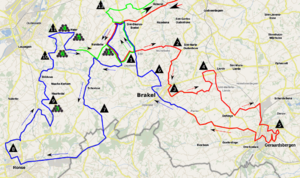
La 72ᵉ édition du Circuit Het Nieuwsblad a lieu le 25 février 2017. Elle fait partie du calendrier UCI World Tour 2017 en catégorie 1.UWT. La course faisait précédemment partie de l'UCI Europe Tour en catégorie 1.HC depuis 2005.